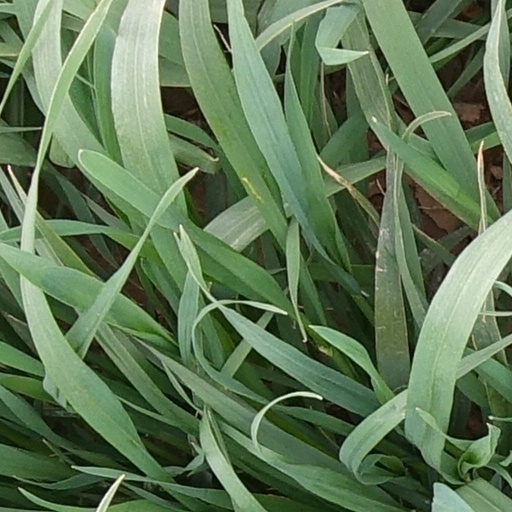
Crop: wheat